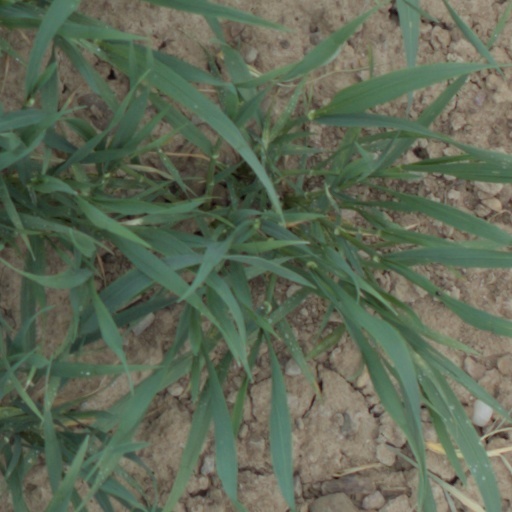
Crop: wheat